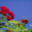
Label: rose